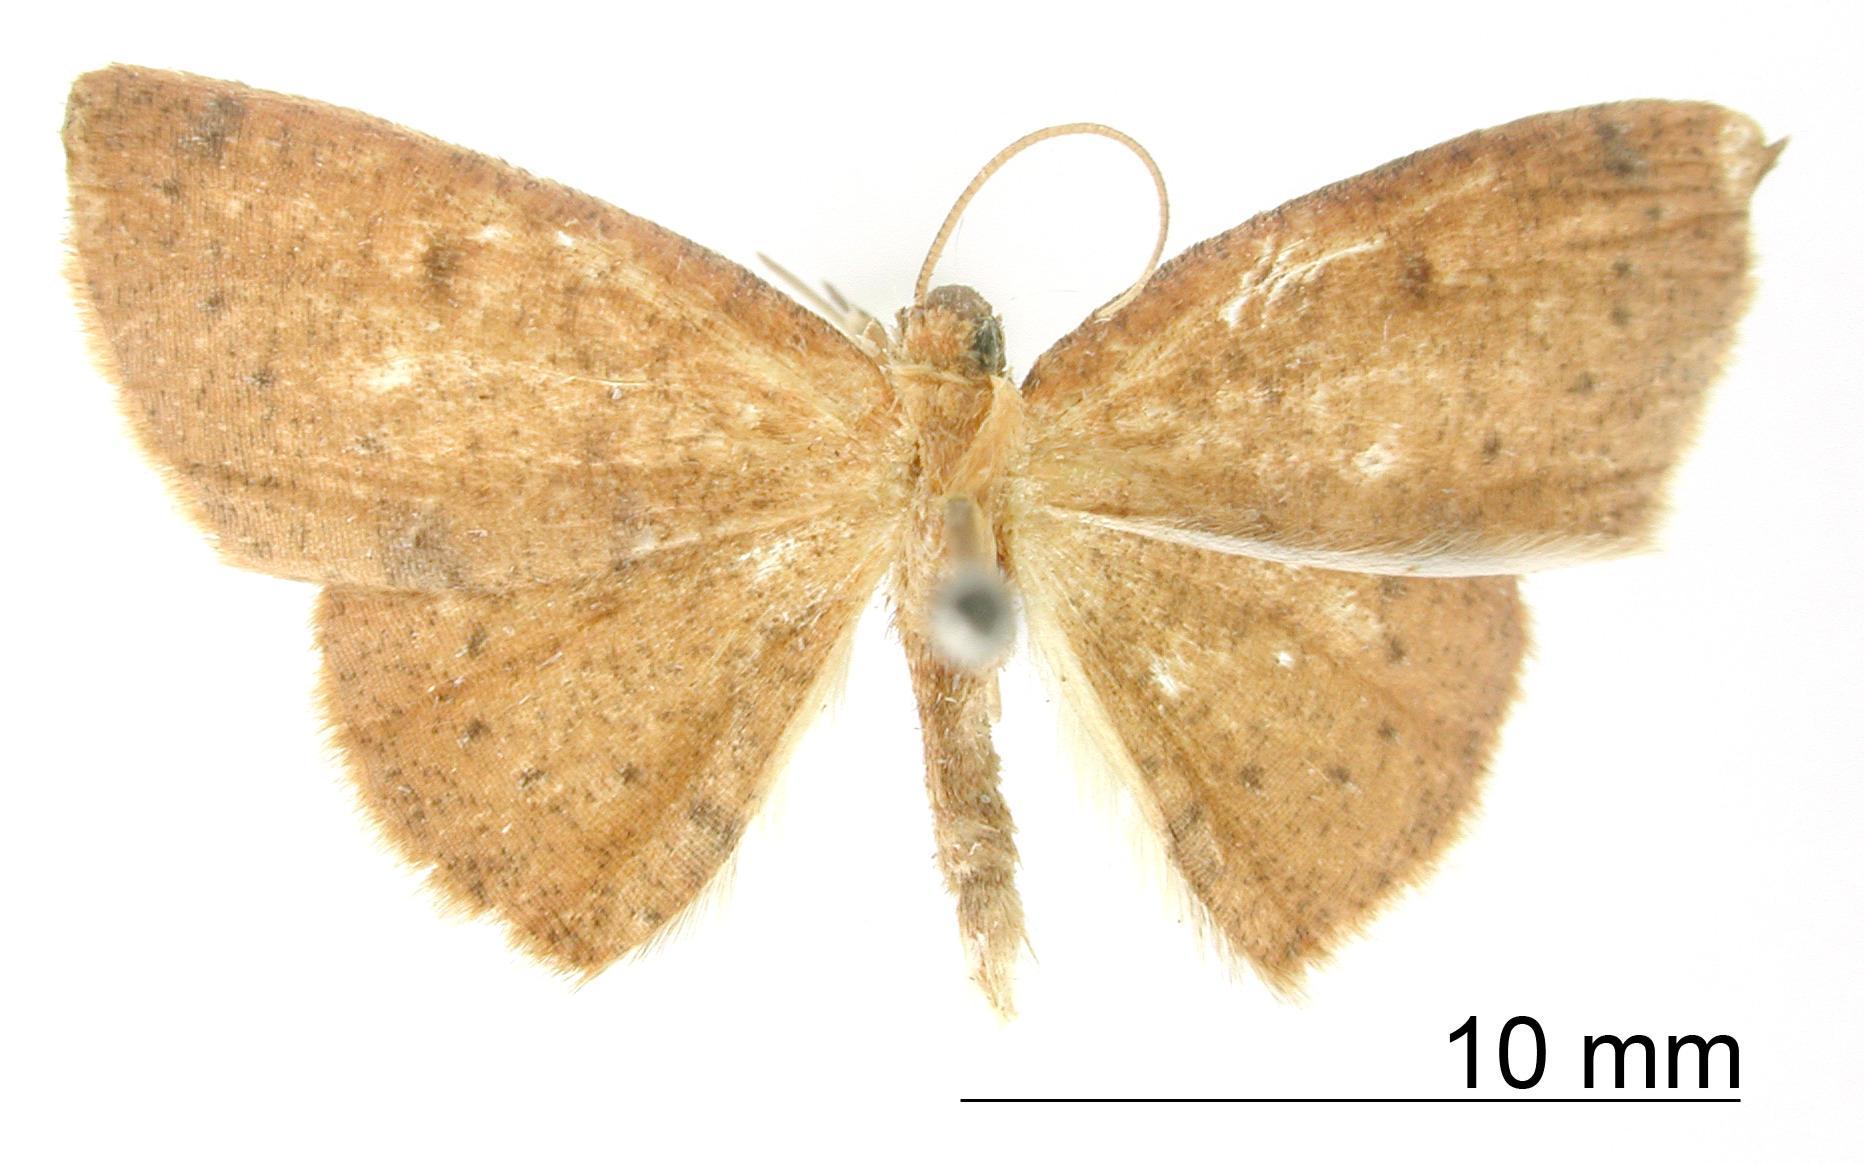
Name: Oenoptila atripunctaria
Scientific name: Oenoptila atripunctaria Dognin, 1911
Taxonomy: Animalia, Arthropoda, Insecta, Lepidoptera, Geometridae, Ennominae
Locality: San Antonio pres Cali, Colombia, Colombia